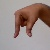
The image shows a hand gesture representing the letter 'Q' in Indian Sign Language.